Uchenna Iroegbu

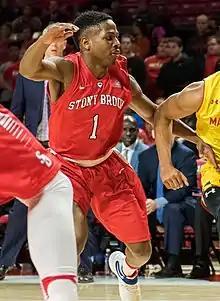
Iroegbu with Stony Brook in 2016

Iroegbu was born in Sacramento, California. He played all four seasons at Capital Christian High School. In his senior year, he averaged 15 points, 4 assists and 2 steals per game, being named to the all-district and all-league teams as his team finished third in the state of California with a 28–4 record and a CIF Sac-Joaquin Section Division V championship.